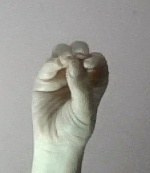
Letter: ha